Scott McDaniel

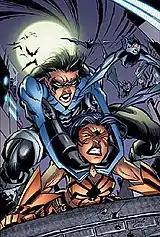
Cover to "Nightwing" #100 (2004). Art by Scott McDaniel.

He worked as an electrical engineer during the day, and worked on his art in the evenings. His friend Glenn would take his art into Marvel to get critiques by other editors and artists.